Medical school

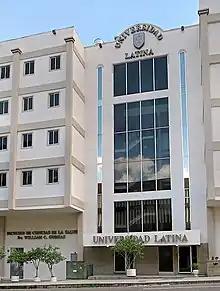
Facultad de Ciencias de la Salud, or the Faculty of Health Sciences, the medical school at the Latin University of Panama in Panama City

The Brazilian medical schools follow the European model of a six-year curriculum, divided into three cycles of two years each. The first two years are called basic cycle ("ciclo básico"). During this time students are instructed in the basic sciences (anatomy, physiology, pharmacology, immunology, etc.) with activities integrated with the medical specialties, allowing the student an overview of the practical application of such content. After its completion, the students advance to the clinical cycle ("ciclo clinico"). At this stage contact with patients intensify and work with tests and diagnostics, putting into practice what was learned in the first two years. The last two are called internships "(internato"). In this last step, the students focus on clinical practice, through training in teaching hospitals and clinics. The teaching of this last step reflects an axis of increasing complexity, enabling students to make decisions and participate effectively in form and operative care under the direct supervision of faculty and qualified to act as teaching aids physicians.